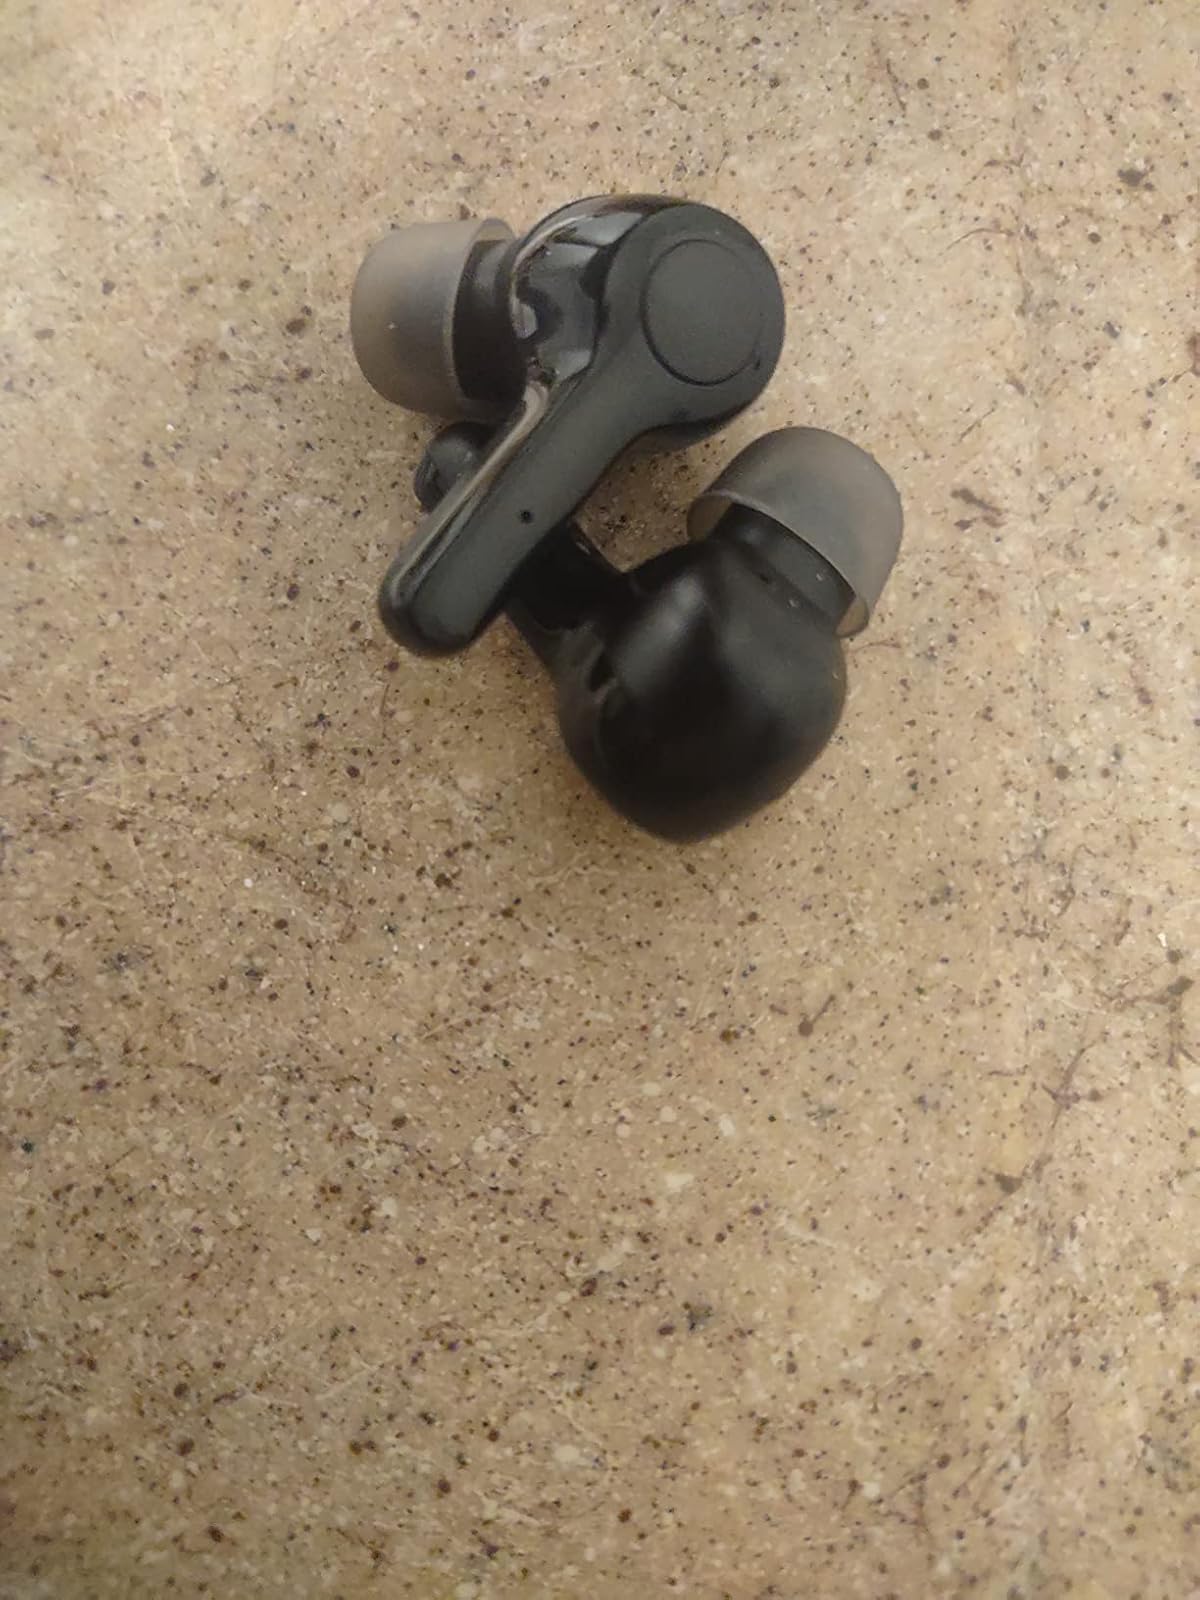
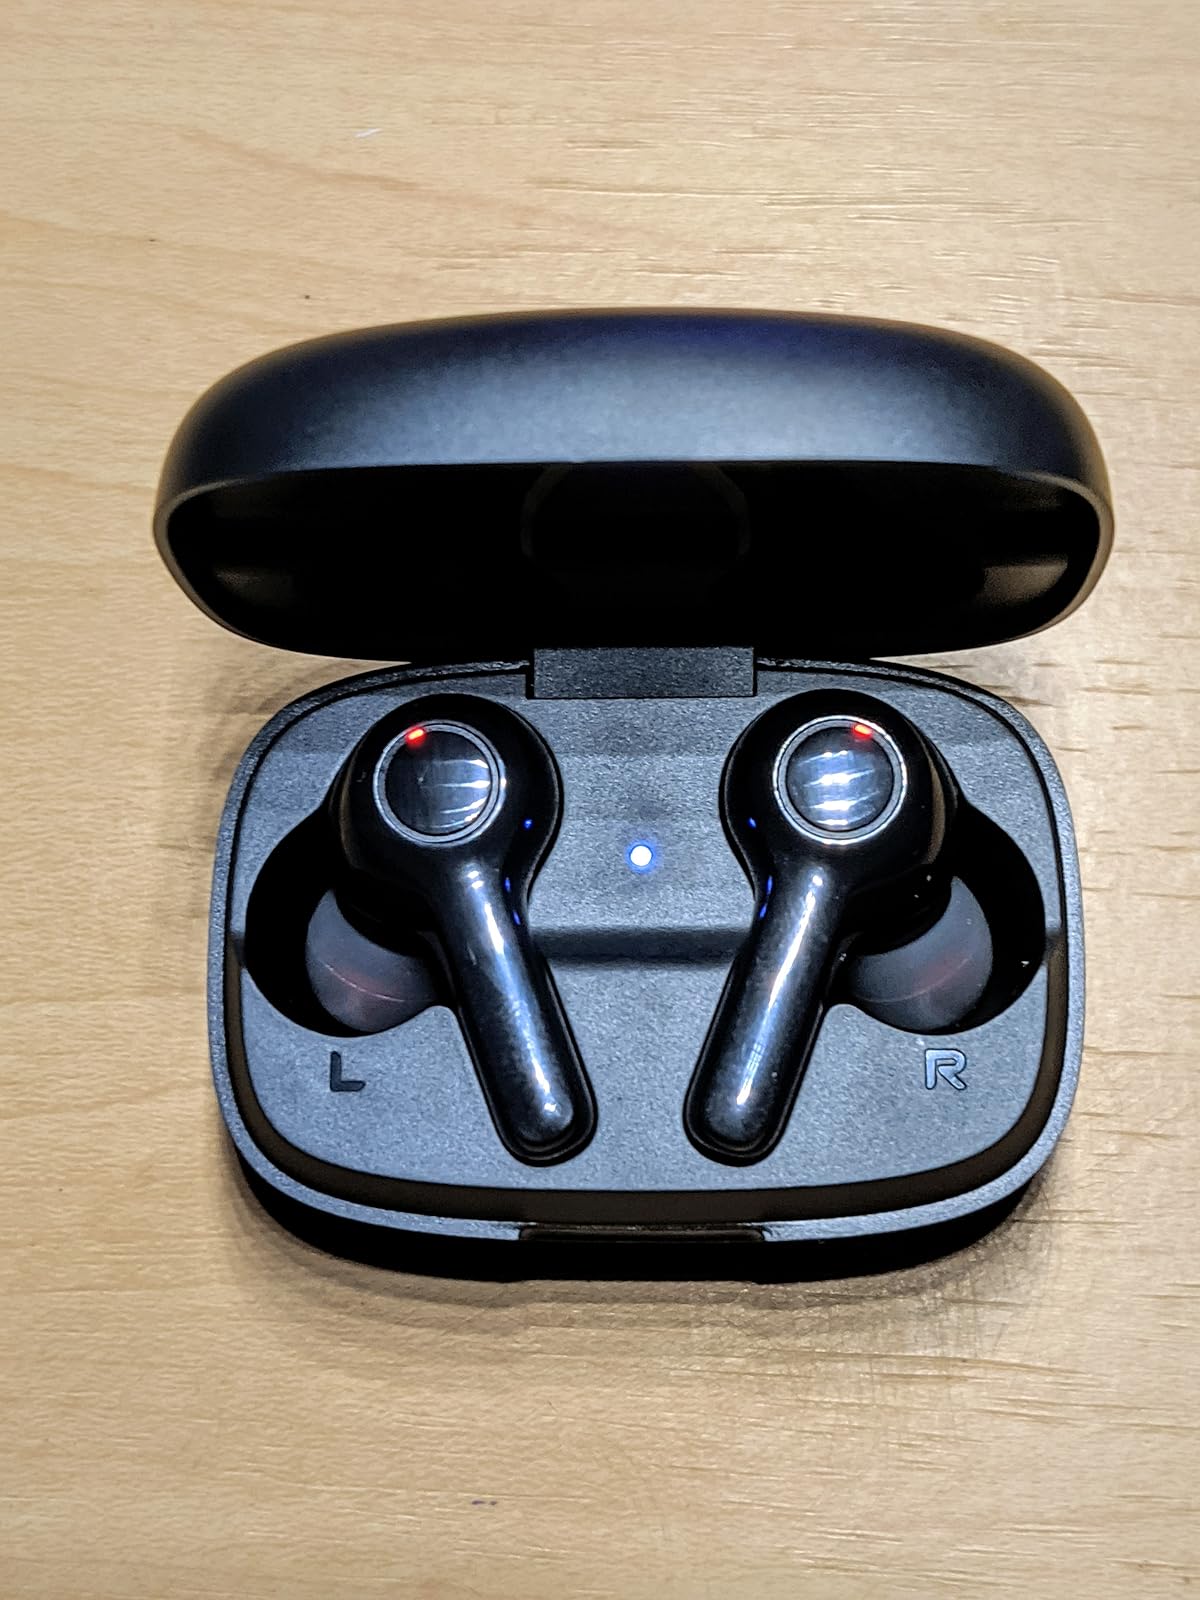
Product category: earbuds
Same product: no